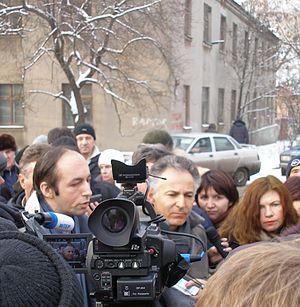
François Zimeray, né le 4 juillet 1961 à Paris, est un avocat, homme politique et diplomate français.